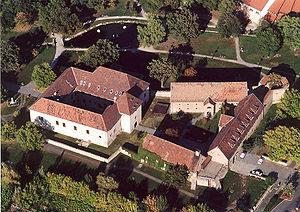
Szerencs est une ville et une commune du comitat de Borsod-Abaúj-Zemplén en Hongrie.